Pollok F.C.

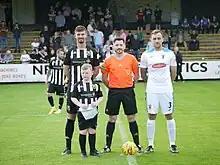
Pollok's captain David Brownlie prior to the 6–0 win v Girvan in August 2022.

Girvan were the visitors in August 2022 as Newlandsfield hosted Scottish Cup football for the first time in fourteen years under the management of Murdo MacKinnon, and it was an emphatic return for the Lok, who won the preliminary round tie 6–0. This result was repeated in the First Round at home to Highland League side Huntly, in a match that was intended for live television coverage, which was cancelled due to a demand on resources following the death of the Queen. The second round saw Annan Athletic of SPFL League 2 come to Newlandsfield. On one of the greatest nights in the club's history, Pollok triumphed 4–3 in front of the BBC Scotland cameras in a classic tie which represented their first ever competitive victory against SPFL opposition.